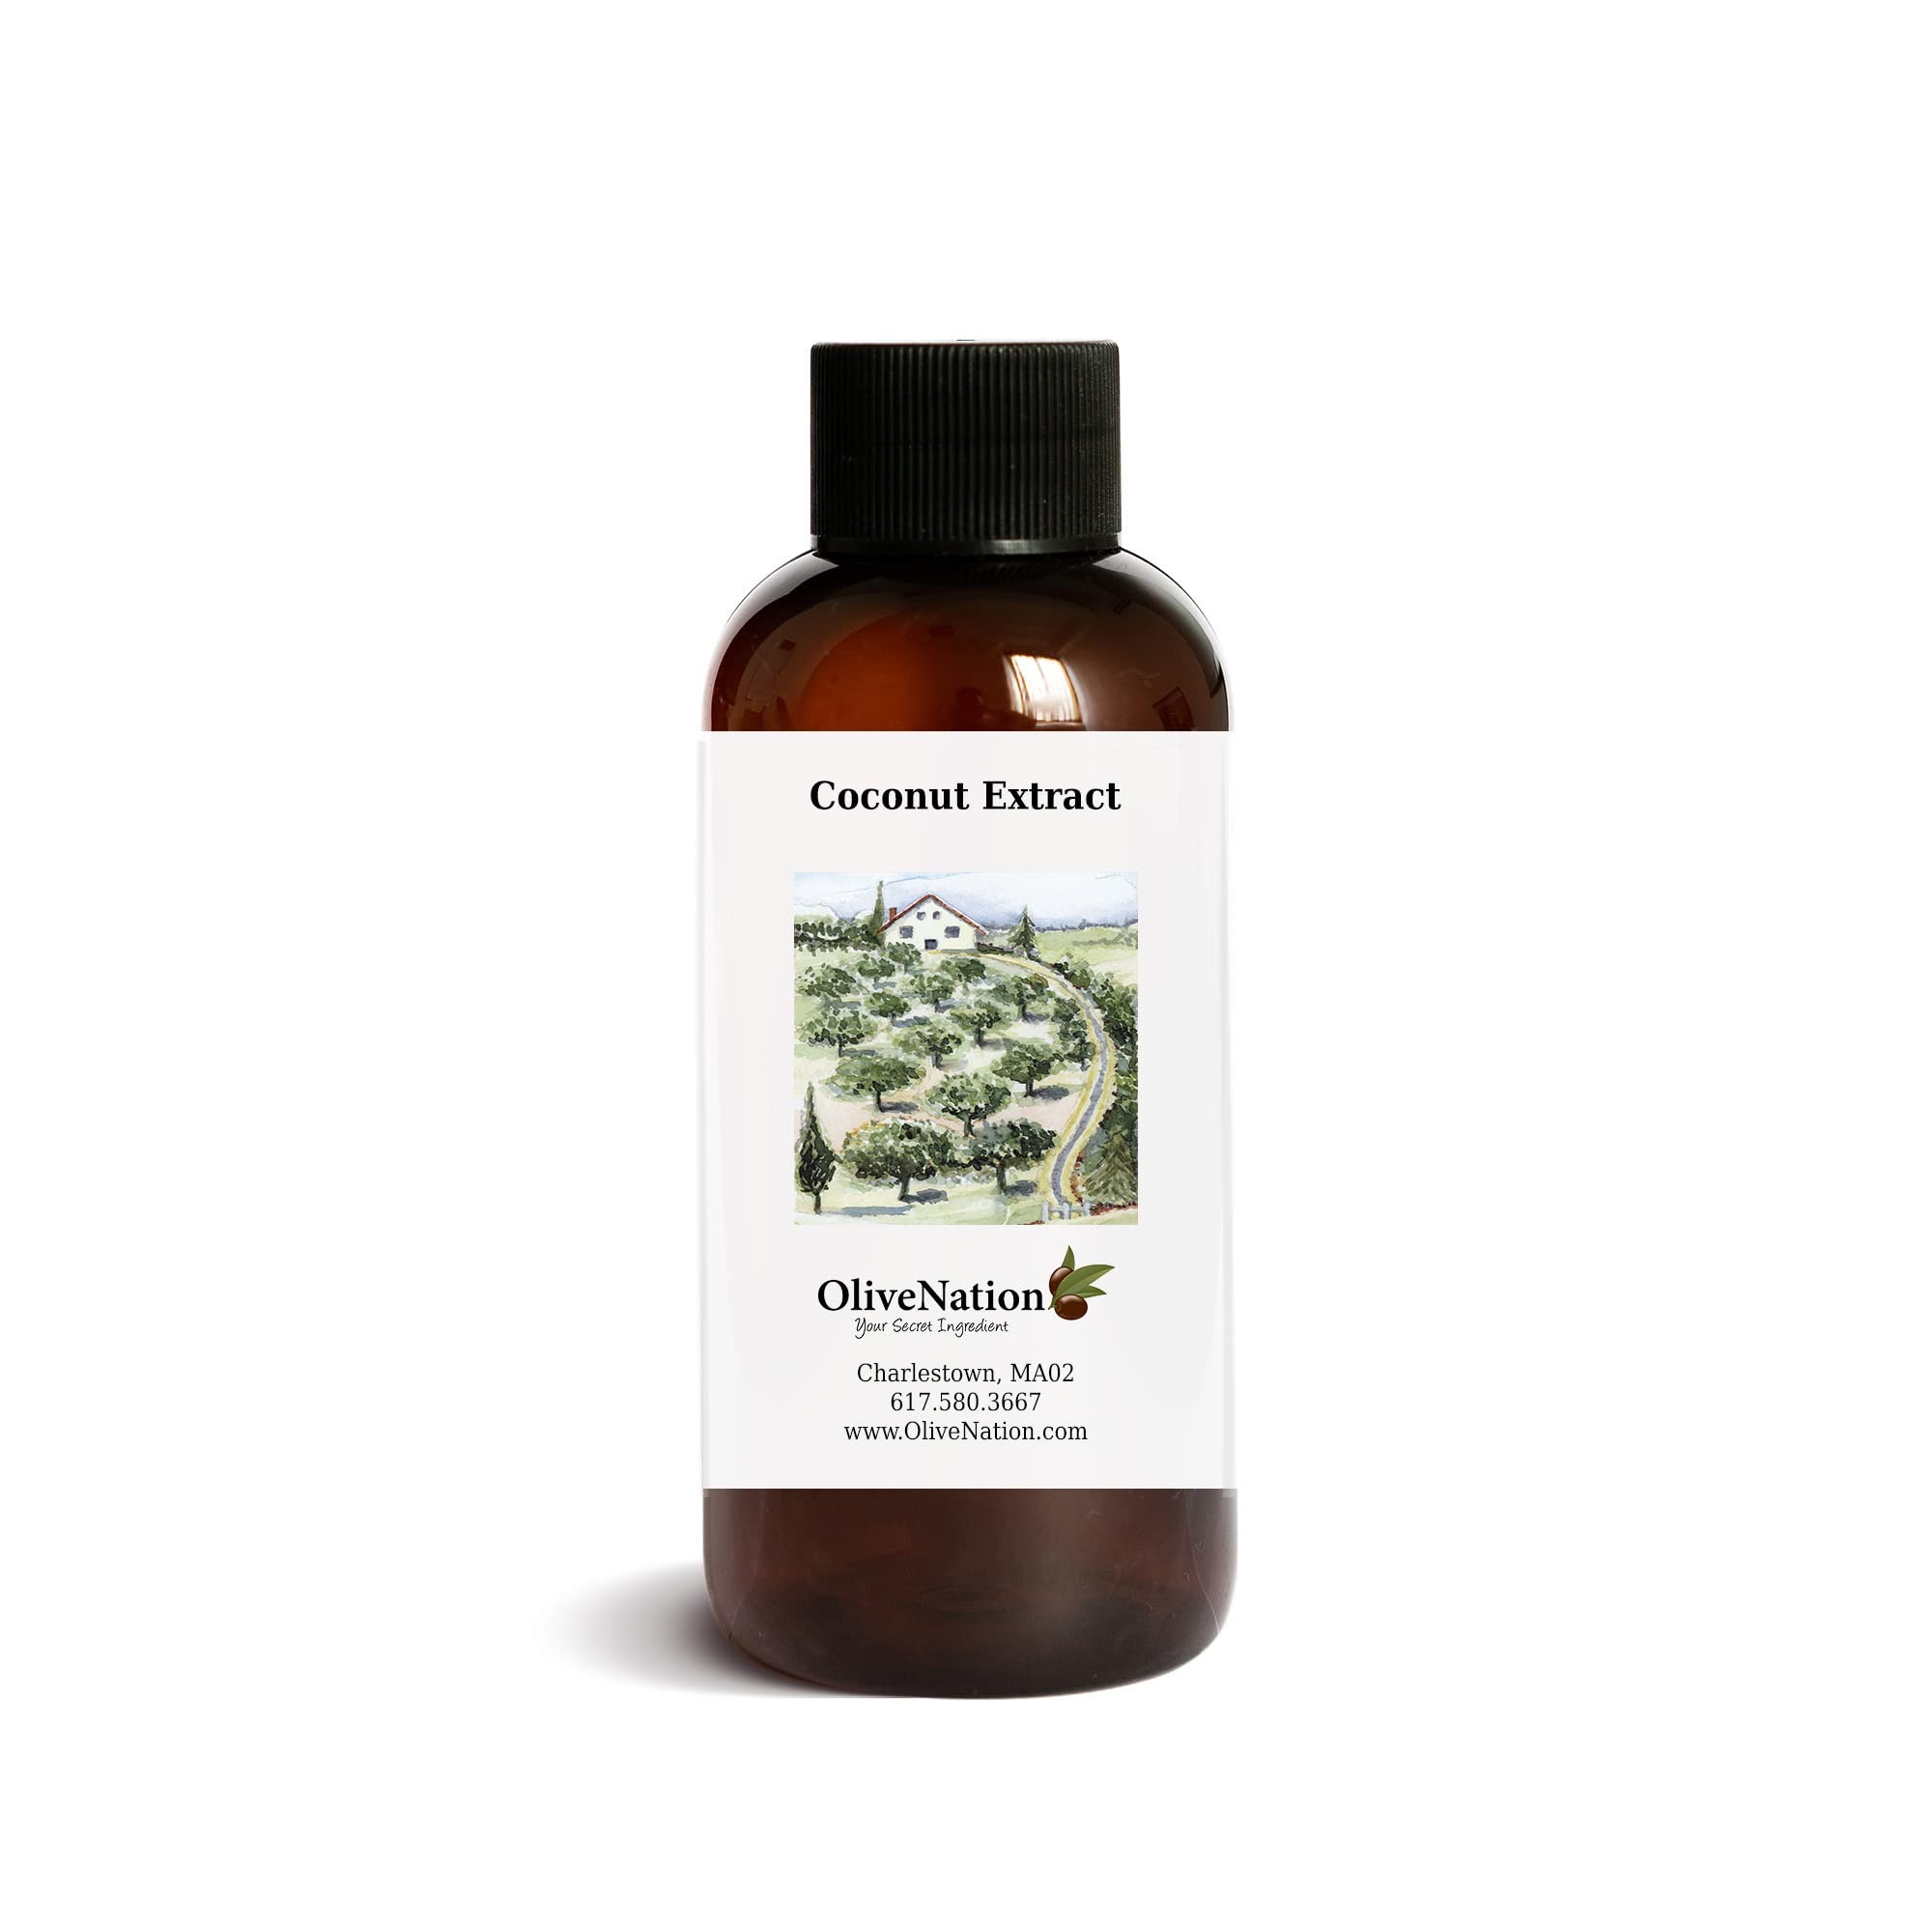
Item Name: OliveNation Premium Coconut Extract - 8 ounces - Gluten free, Sugar free also bake and freeze-proof Perfect for Smoothie, iced lattes, puddings and ic
Bullet Point 1: OliveNation premium coconut extract has the delicious tropical taste of fresh coconut.
Bullet Point 2: Our coconut extract is bake and freeze-proof. Unlike imitation coconut flavorings, our premium coconut extract is concentrated.
Bullet Point 3: Natural coconut extract can be used in your favorite food recipes whenever you want to add the taste of coconut to a Vanilla Bean Coconut Smoothie, iced lattes, puddings and ice cream.
Bullet Point 4: It is naturally gluten-free, with no added sugars. It contains alcohol, water and natural flavors.
Bullet Point 5: It is premium quality extract and twice as strong as most of the coconut extracts on the market today.
Value: 8.0
Unit: Ounce

Price: 19.02